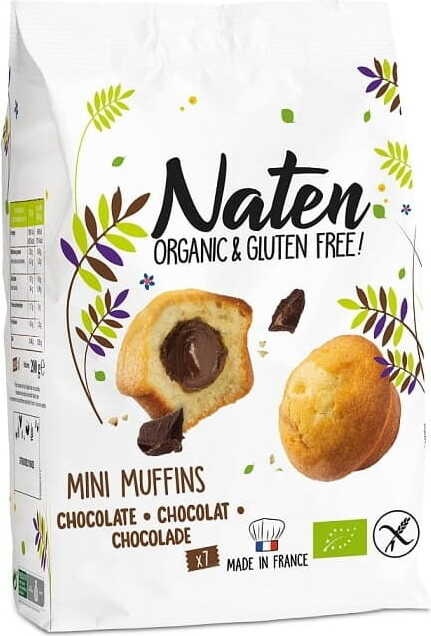
Mini-Muffins mit Schokoladenfüllung glutenfrei BIO 200 g - NATEN
ZUTATEN Eier *, Schokoladenfüllung * 17% (Zartbitterschokolade* 5,2% (Kakaomasse*, Rohrzucker*, Kakaobutter*), Rohrzucker*, Reissirup*, Sonnenblumenöl*, Wasser, Eiweißpulver*, Emulgator: Sonnenblumenlecithine*, Geliermittel: Pektin, Säureregulator: Calciumcitrate und Citronensäure, Sonnenblumenöl*, Reismehl*, heller Rohrzucker*, Kartoffelstärke*, Honig*, Tapiokasirup*, Reissirup*, Maisstärke*, Mandeln gemahlen *, Backtriebmittel: Natriumcarbonate und Calciumphosphate, Emulgator: Sonnenblumenlecithine*, Meersalz, Verdickungsmittel: Guarkernmehl* und Xanthan (* aus kontrolliert biologischem Anbau) NÄHRWERT PRO 100 g Brennwert: 1906 kJ / 456 kcal Fett: 24 g davon gesättigte Fettsäuren: 4,0 g Schlauch Kohlenhydrate: 56 g davon Zucker: 33 g Ballaststoffe: 0,6 g Proteine: 4,5 g Salz: 0,95 g AUFBEWAHRUNGSEMPFEHLUNG Kühl und trocken lagern. ALLERGIEINFORMATION stark> Kann Schalenfrüchte enthalten.
Brand: NATEN
Category: Food, Beverages & Tobacco > Food Items > Bakery > Muffins